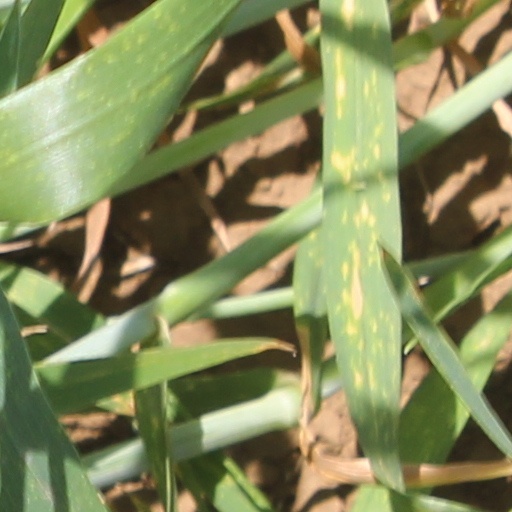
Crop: wheat